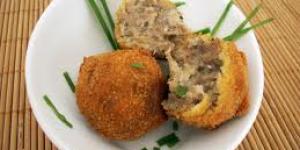
bocaditos de mejillones